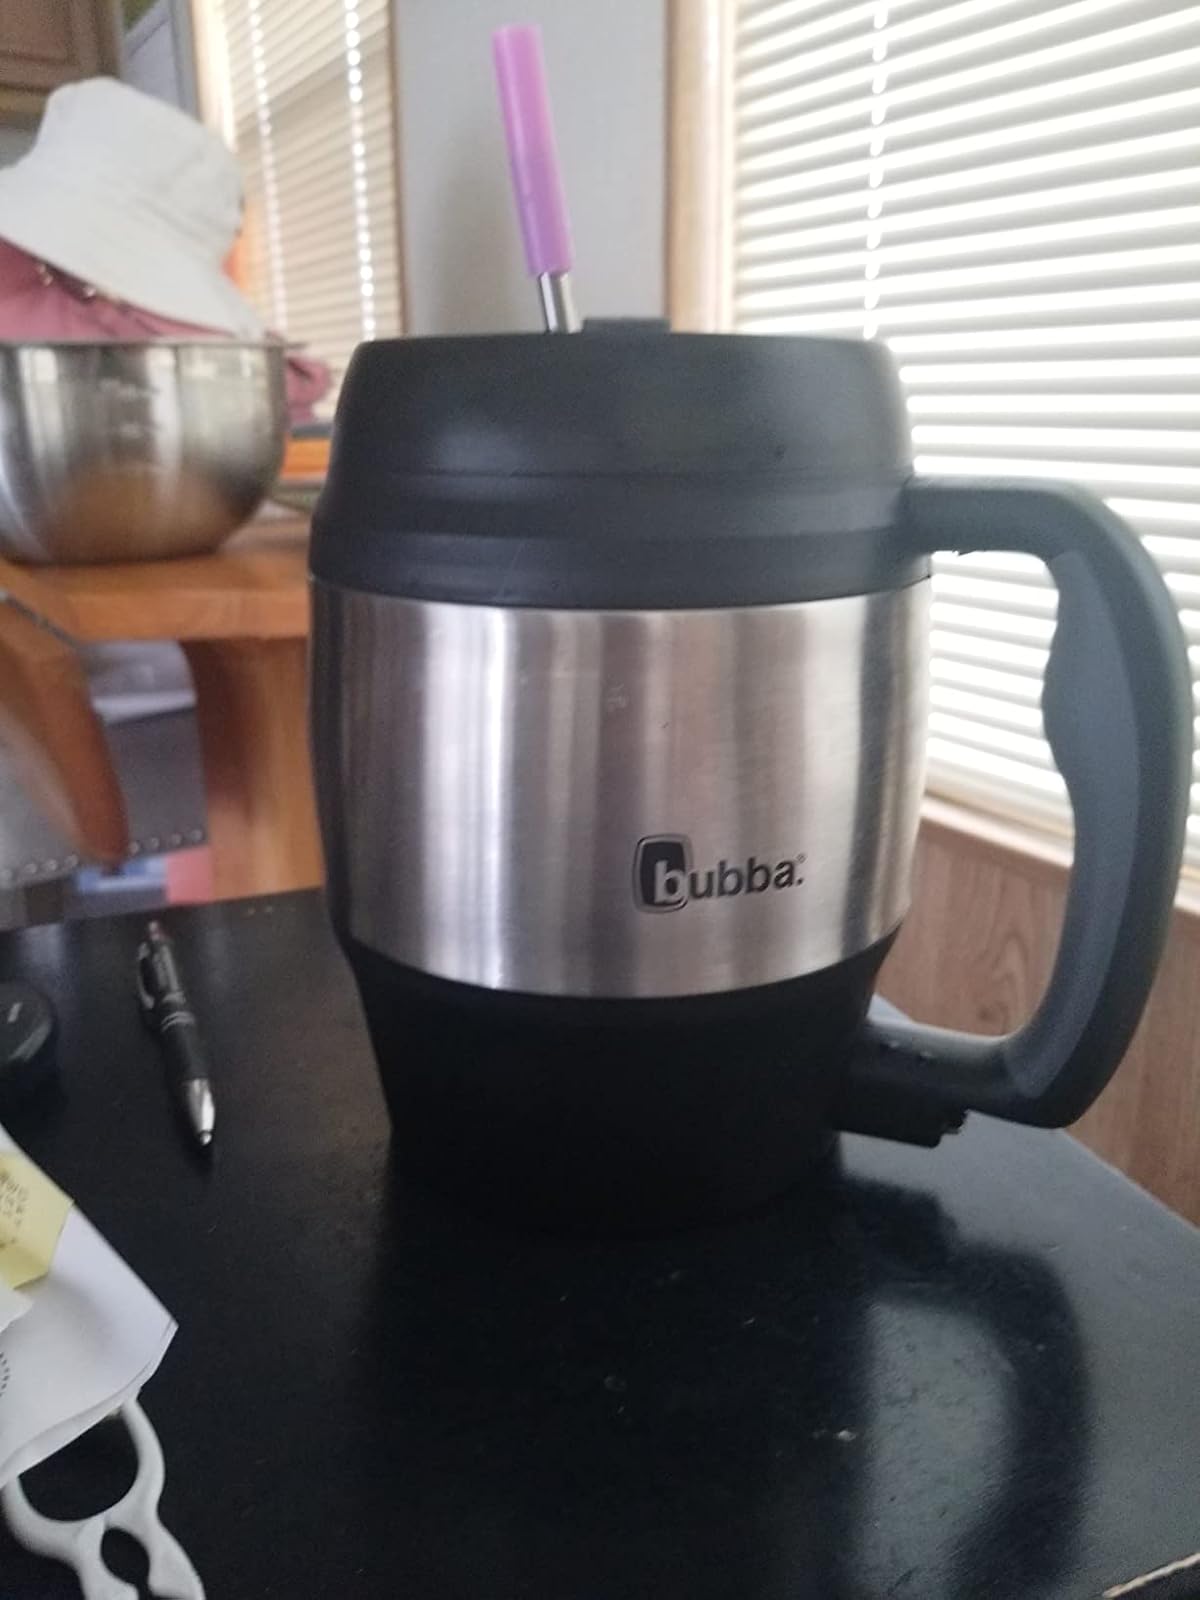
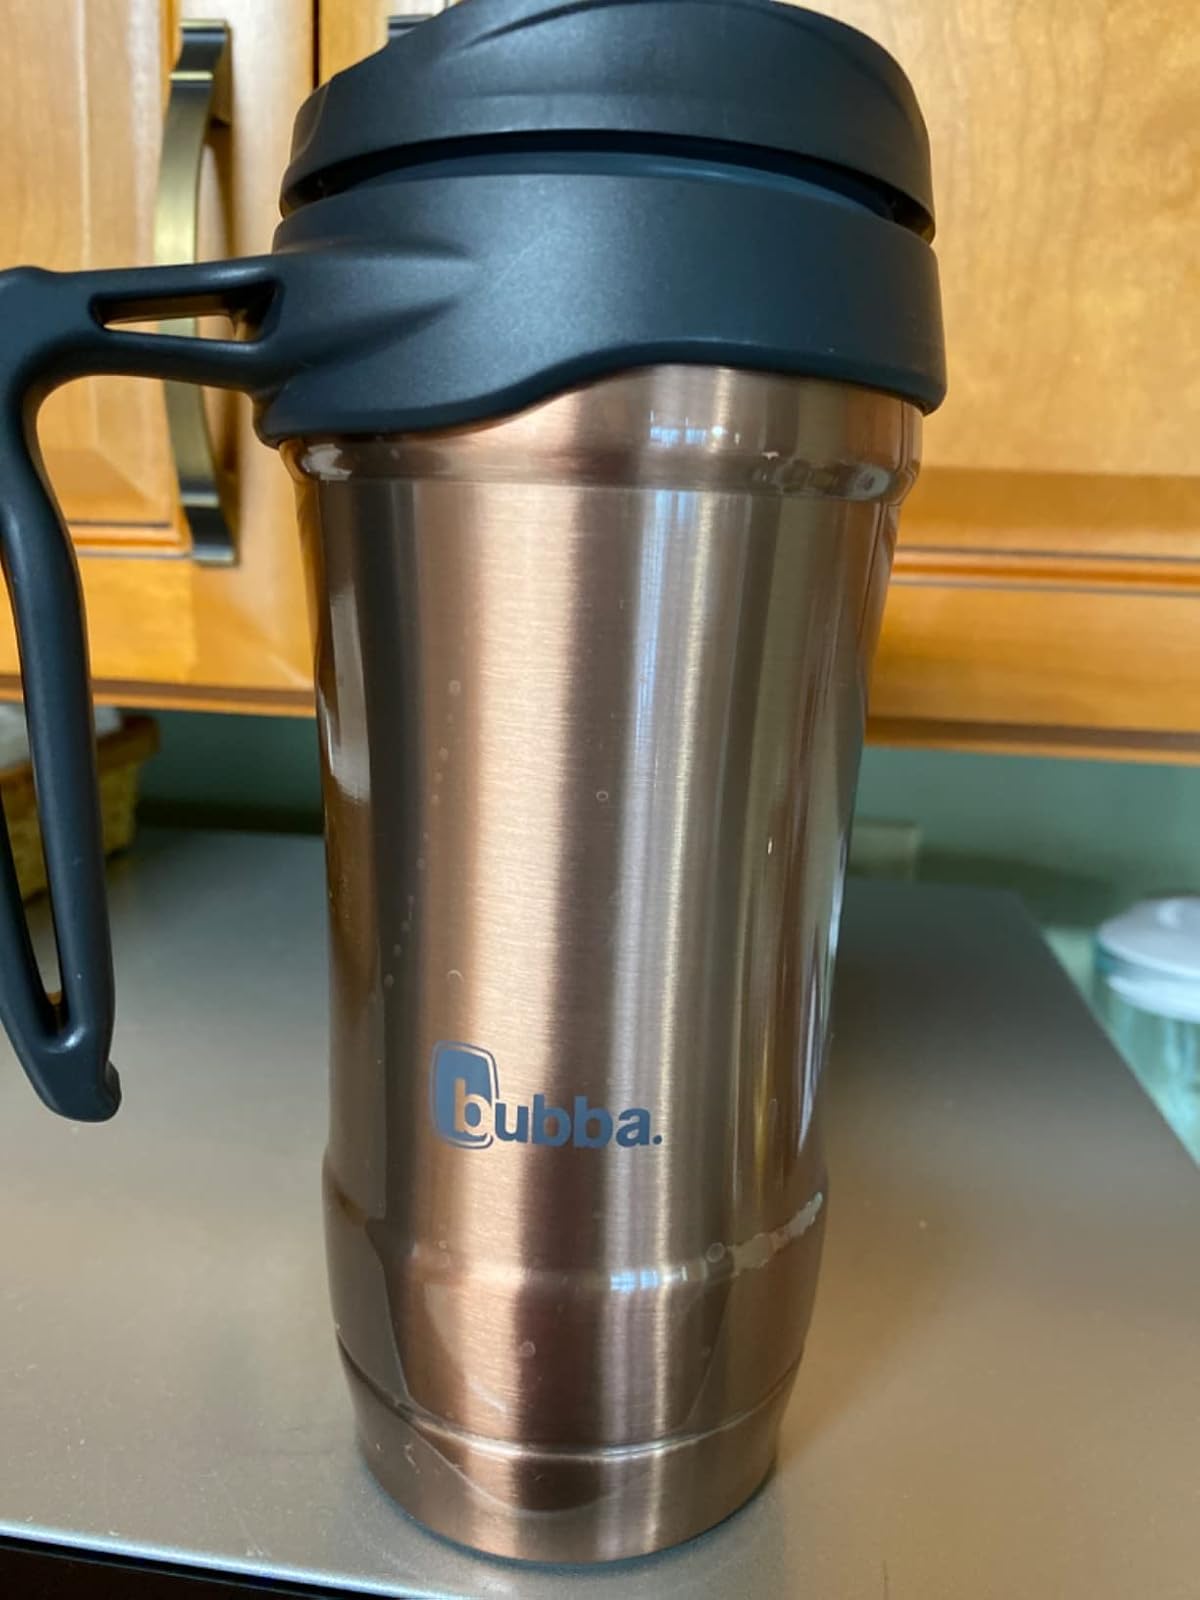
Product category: items_mug
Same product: no